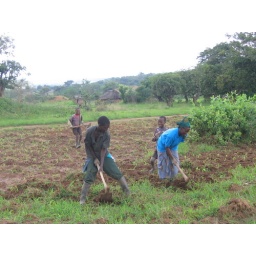
Neighbors working in the field in front of Colleen's house